Sumbilca District

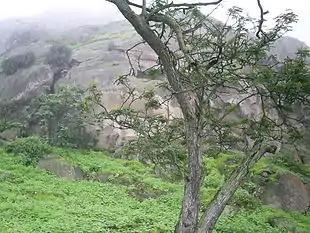

Sumbilca District is one of twelve districts of the province Huaral in Peru.